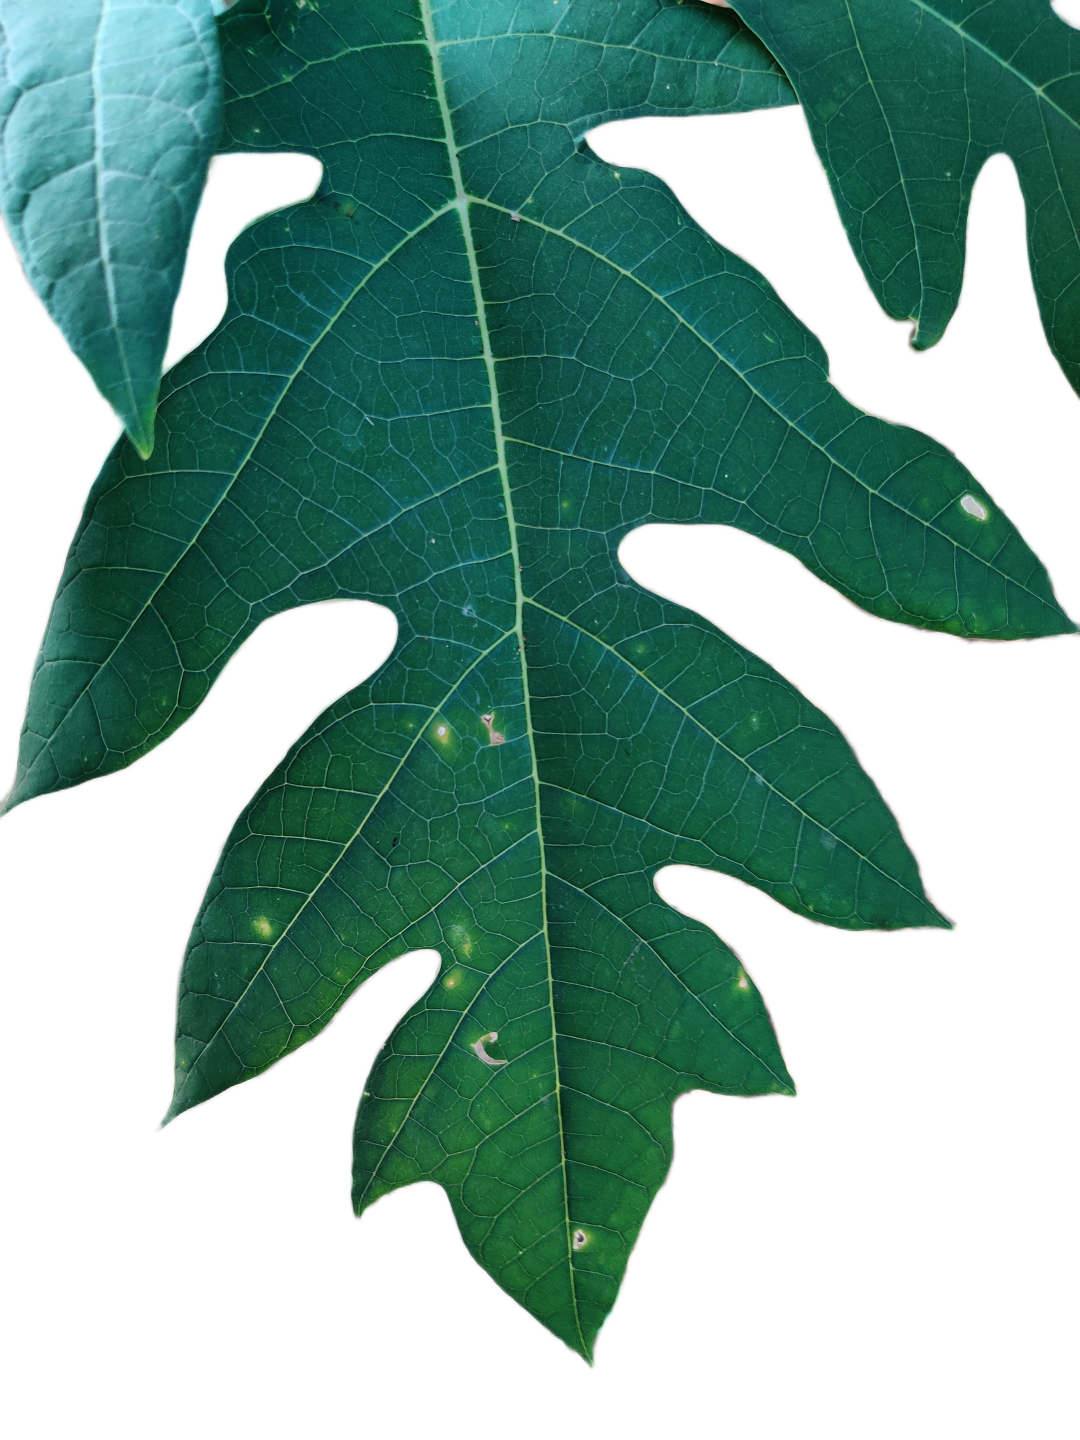
Crop: Papaya
Label: Carica_Insect_Hole